Hellingly Hospital Railway

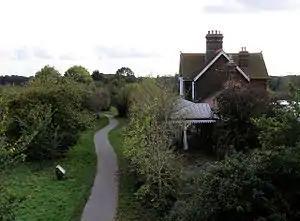
Hellingly station, 2008

The Cuckoo Line closed shortly after the Hospital Railway. Hellingly station closed to passengers on 14 June 1965, and the line closed for goods traffic on 26 April 1968. The station building complete with platform is now a private residence, and the Cuckoo Line trackbed was converted to the Cuckoo Trail long-distance footpath in 1990. Much of the route of the Hospital Railway is also now a footpath.